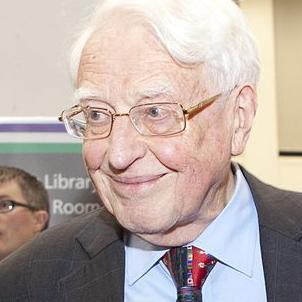
Age: 79